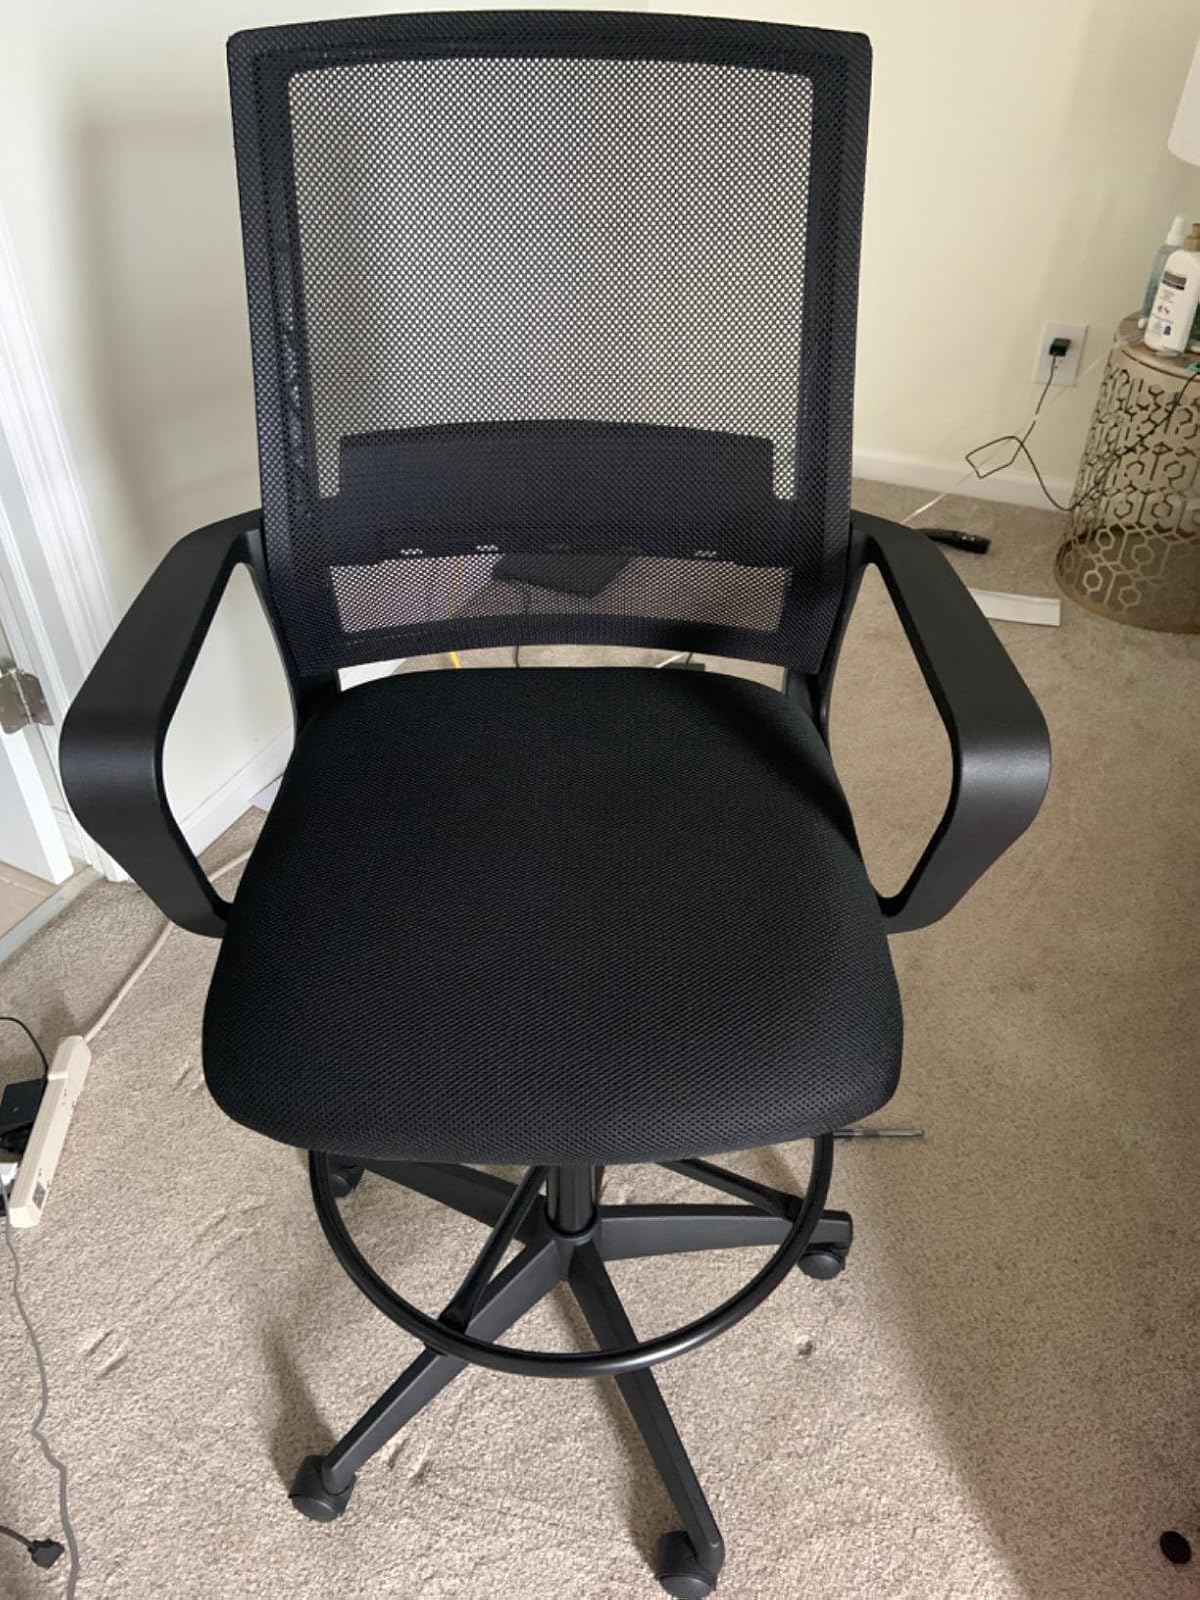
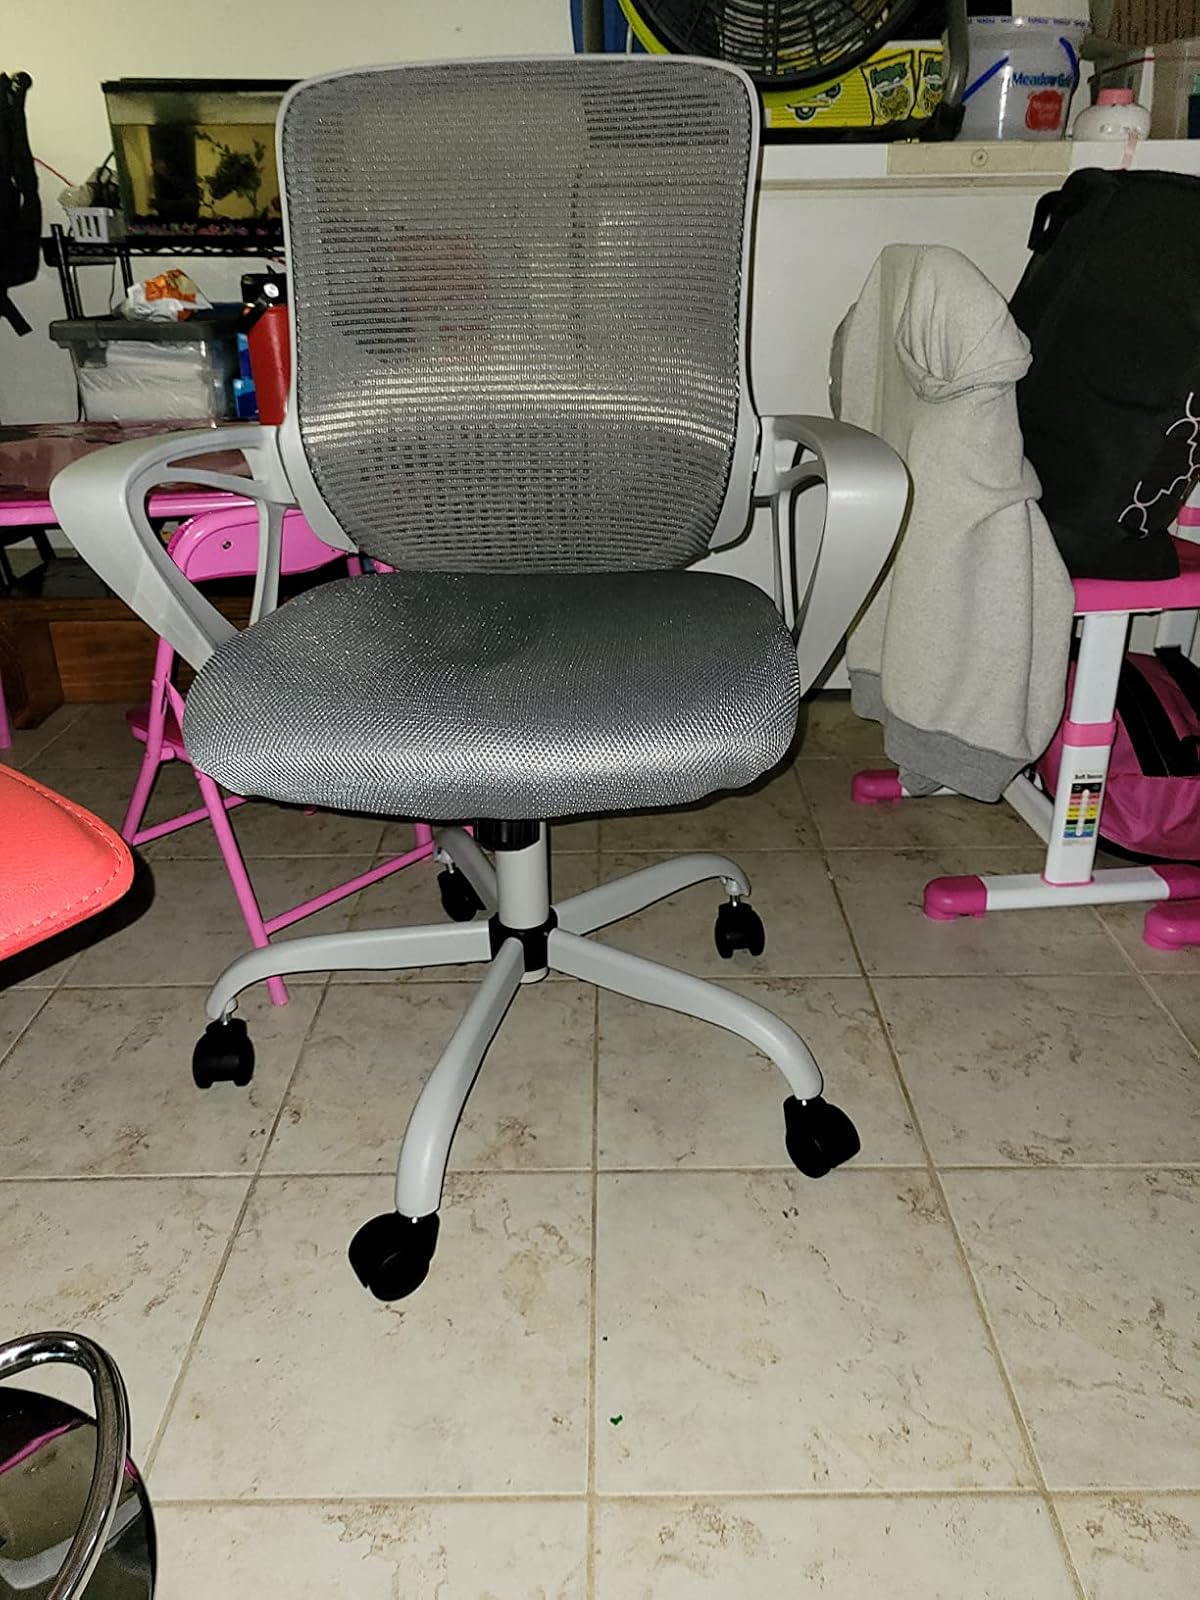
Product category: items_chair
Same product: no